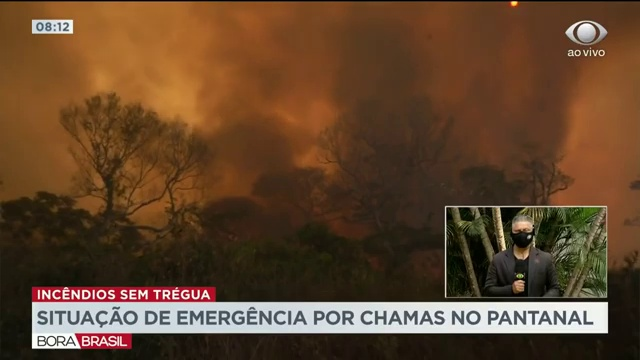
Fire: no
Smoke: yes